The Founder's Memorial

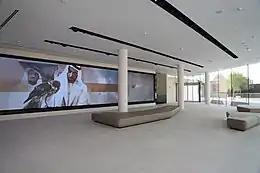

The Founder's Memorial, a monument and visitor centre in Abu Dhabi, United Arab Emirates (UAE) is a memorial to Sheikh Zayed bin Sultan Al Nahyan, the first President of the United Arab Emirates, who died in 2004. Zayed was the driving force behind the formation of the United Arab Emirates, becoming the Union's first President, a post which he held for a period of almost 33 years (from 2 December 1971 until his death in 2004).